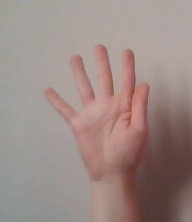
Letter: sheen